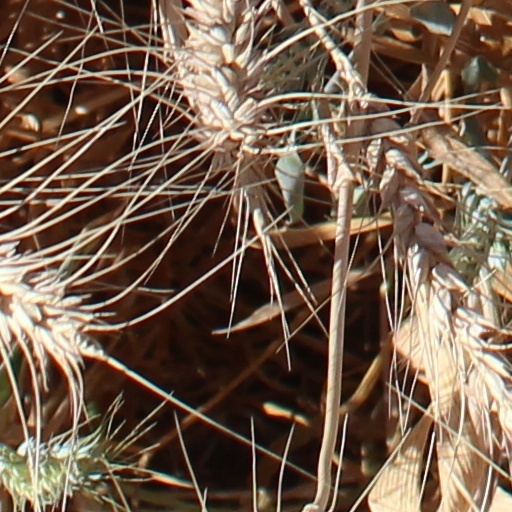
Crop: wheat